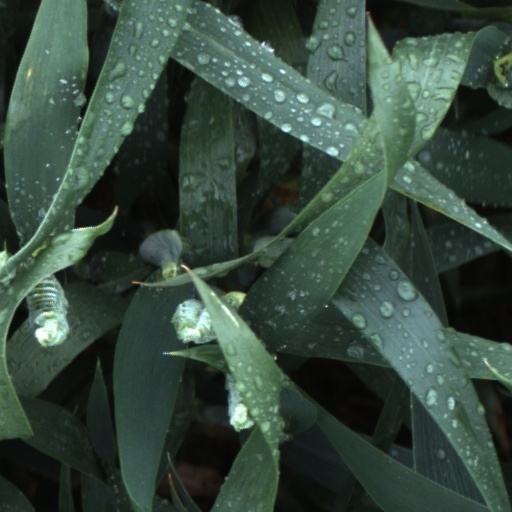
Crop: wheat